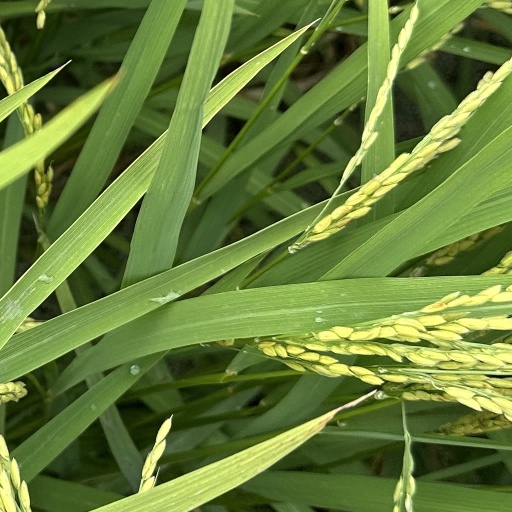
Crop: rice